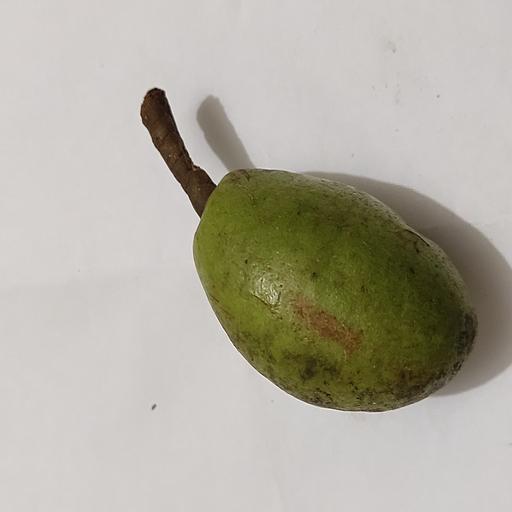
Crop type: Olive